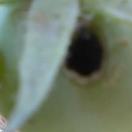
Crop: Tomato
Condition: helicoverpa-armigera-p